Queensland Sting FC

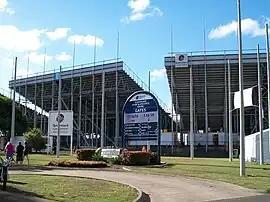
The QSAC where the Queensland Sting would play predominately.

The Queensland Sting would play out of predominantly two home grounds when hosting teams in Queensland. Perry Park in Brisbane. They would also play a large majority of their games at the home of the Queensland Academy of Sport (QAS), Queensland Sport and Athletics Centre.